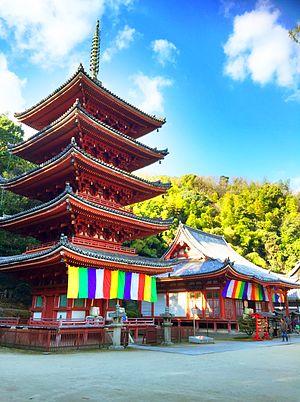
Myōō-in est un temple bouddhiste situé à Fukuyama, préfecture de Hiroshima au Japon.